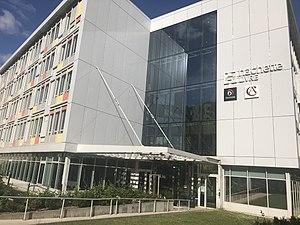
Hachette Malakoff. 11 rue Paul Bert.
Hachette Livre est un groupe d'édition français. Créé en 1826 par Louis Hachette, il fait partie de Lagardère SCA depuis 1981. Au fil de ses acquisitions, il est devenu le premier éditeur en France et le deuxième en Espagne. Il fait partie des dix principaux conglomérats d'édition avec 2,264 milliards d'euros de chiffre d'affaires annuel en 2016.